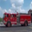
Label: truck